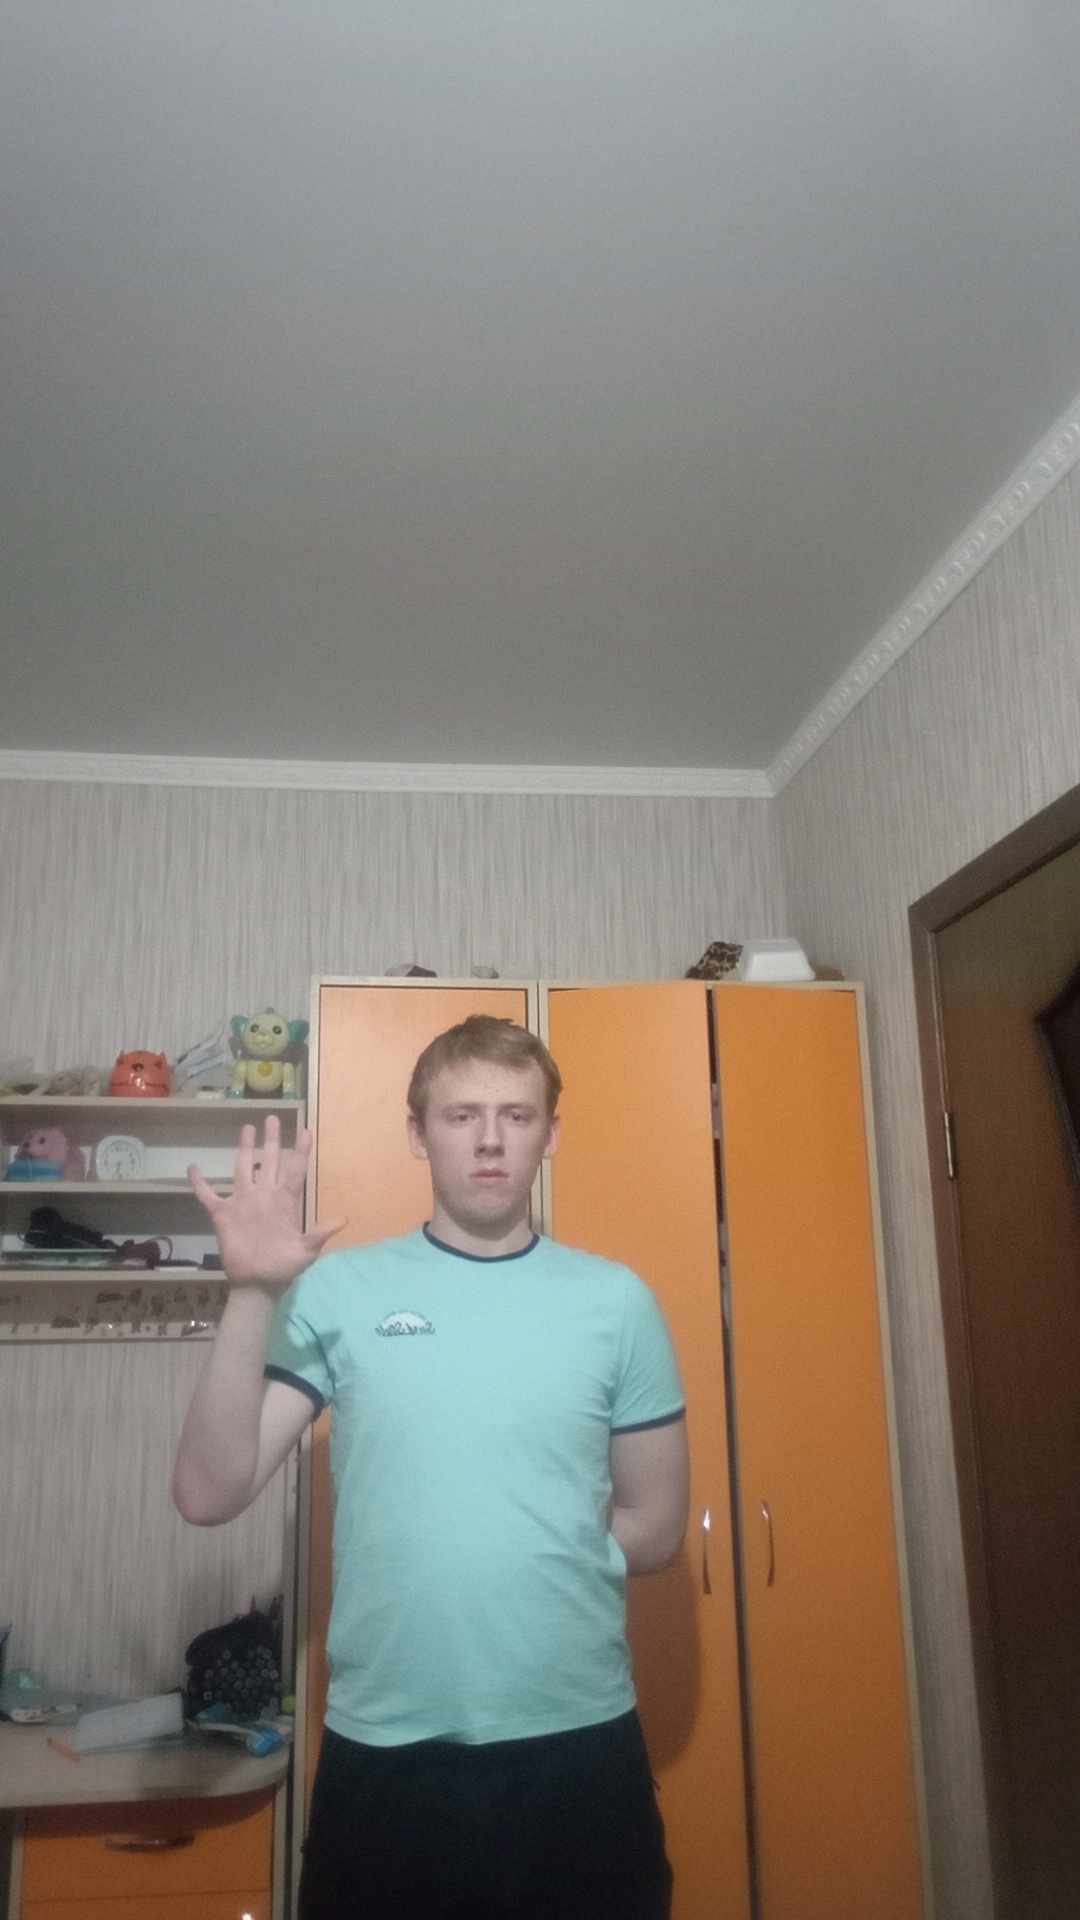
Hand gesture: palm